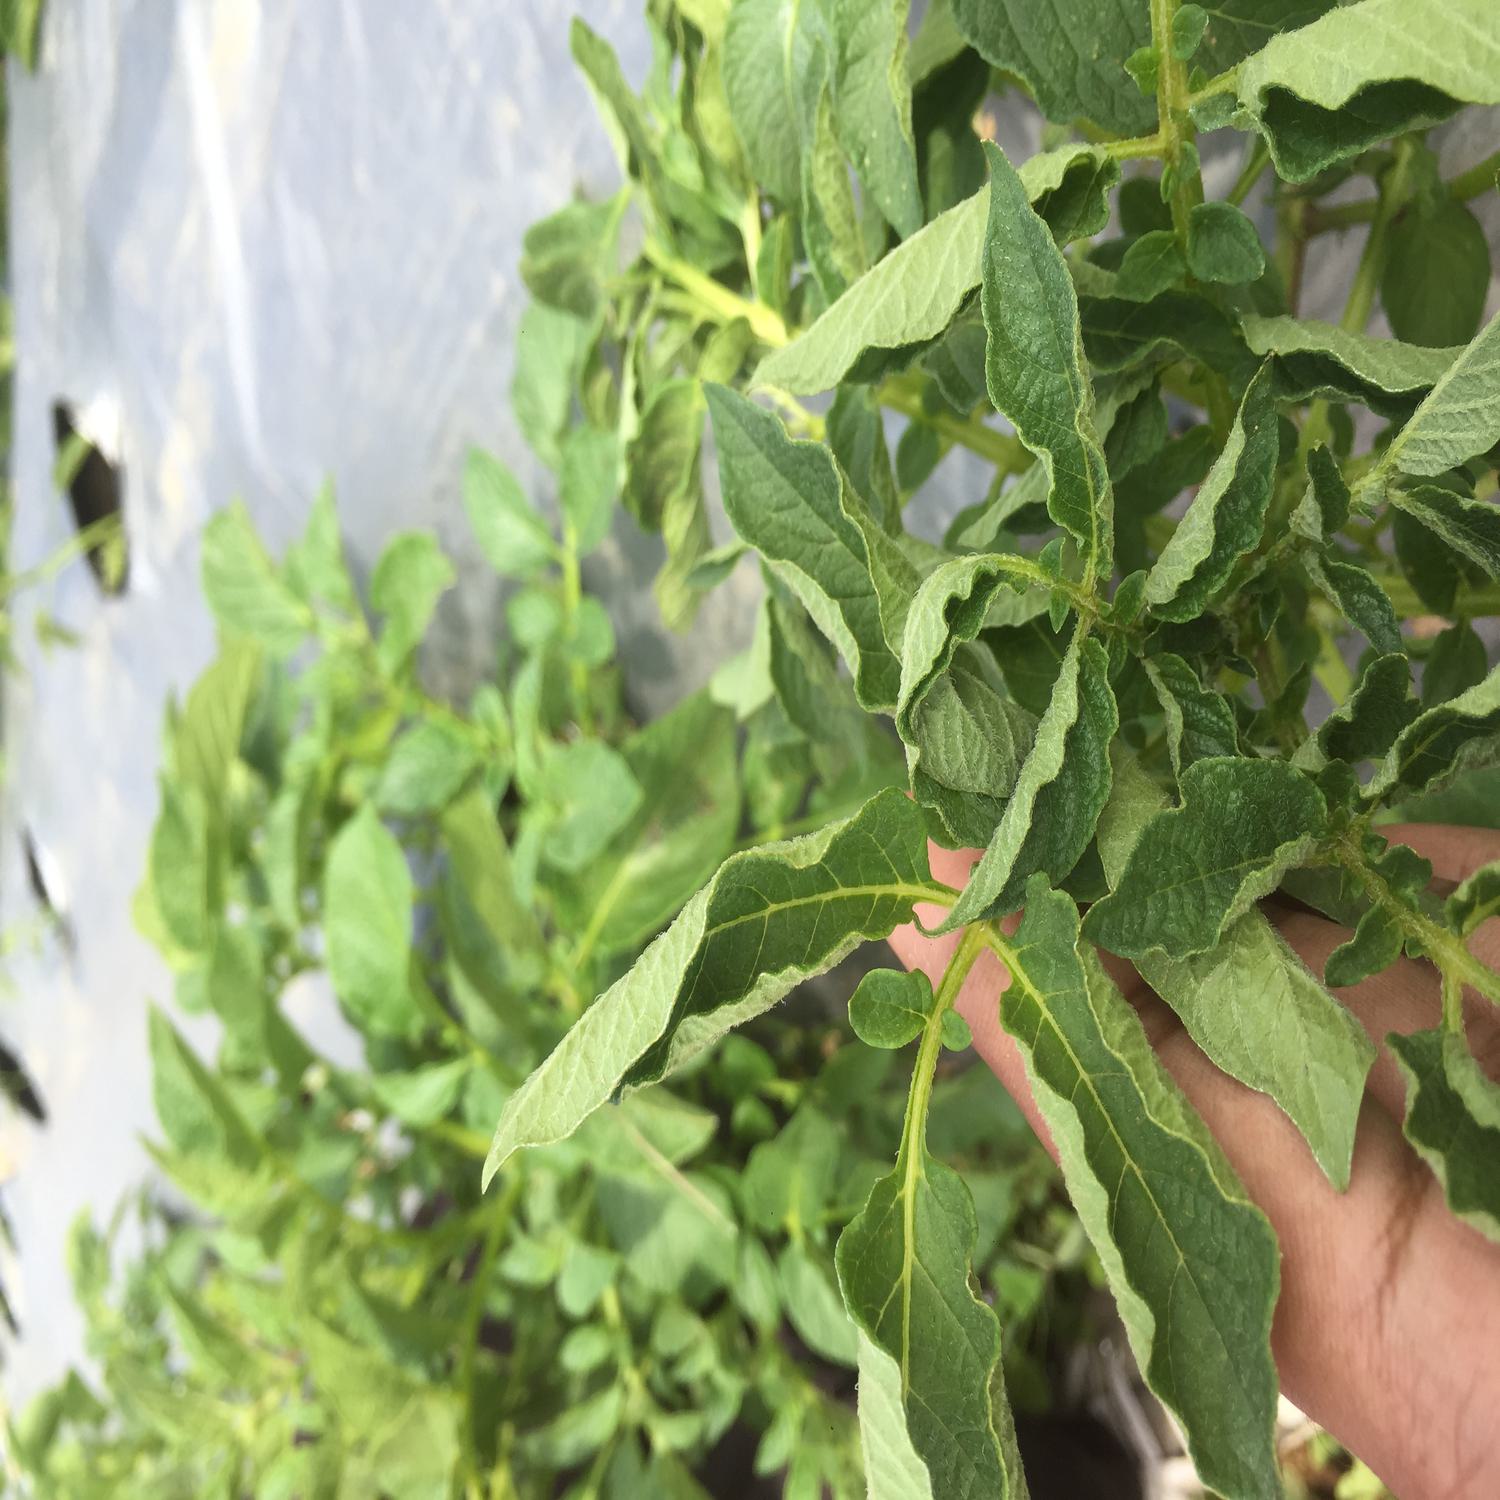
Label: Bacteria